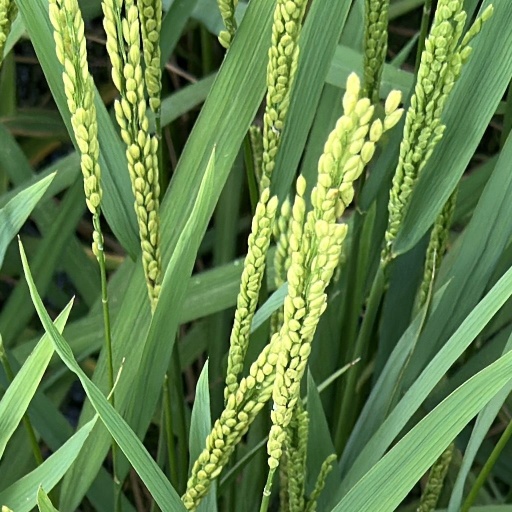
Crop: rice